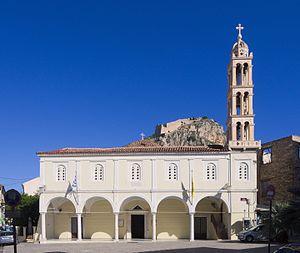
La Métropole d'Argolide est un évêché de l'Église orthodoxe de Grèce. Elle est située au nord-est du Péloponnèse et elle étend son ressort sur le district régional d'Argolide à l'exception de l'Hermionide. Elle a son siège à Nauplie mais sa cathédrale principale est à Argos.